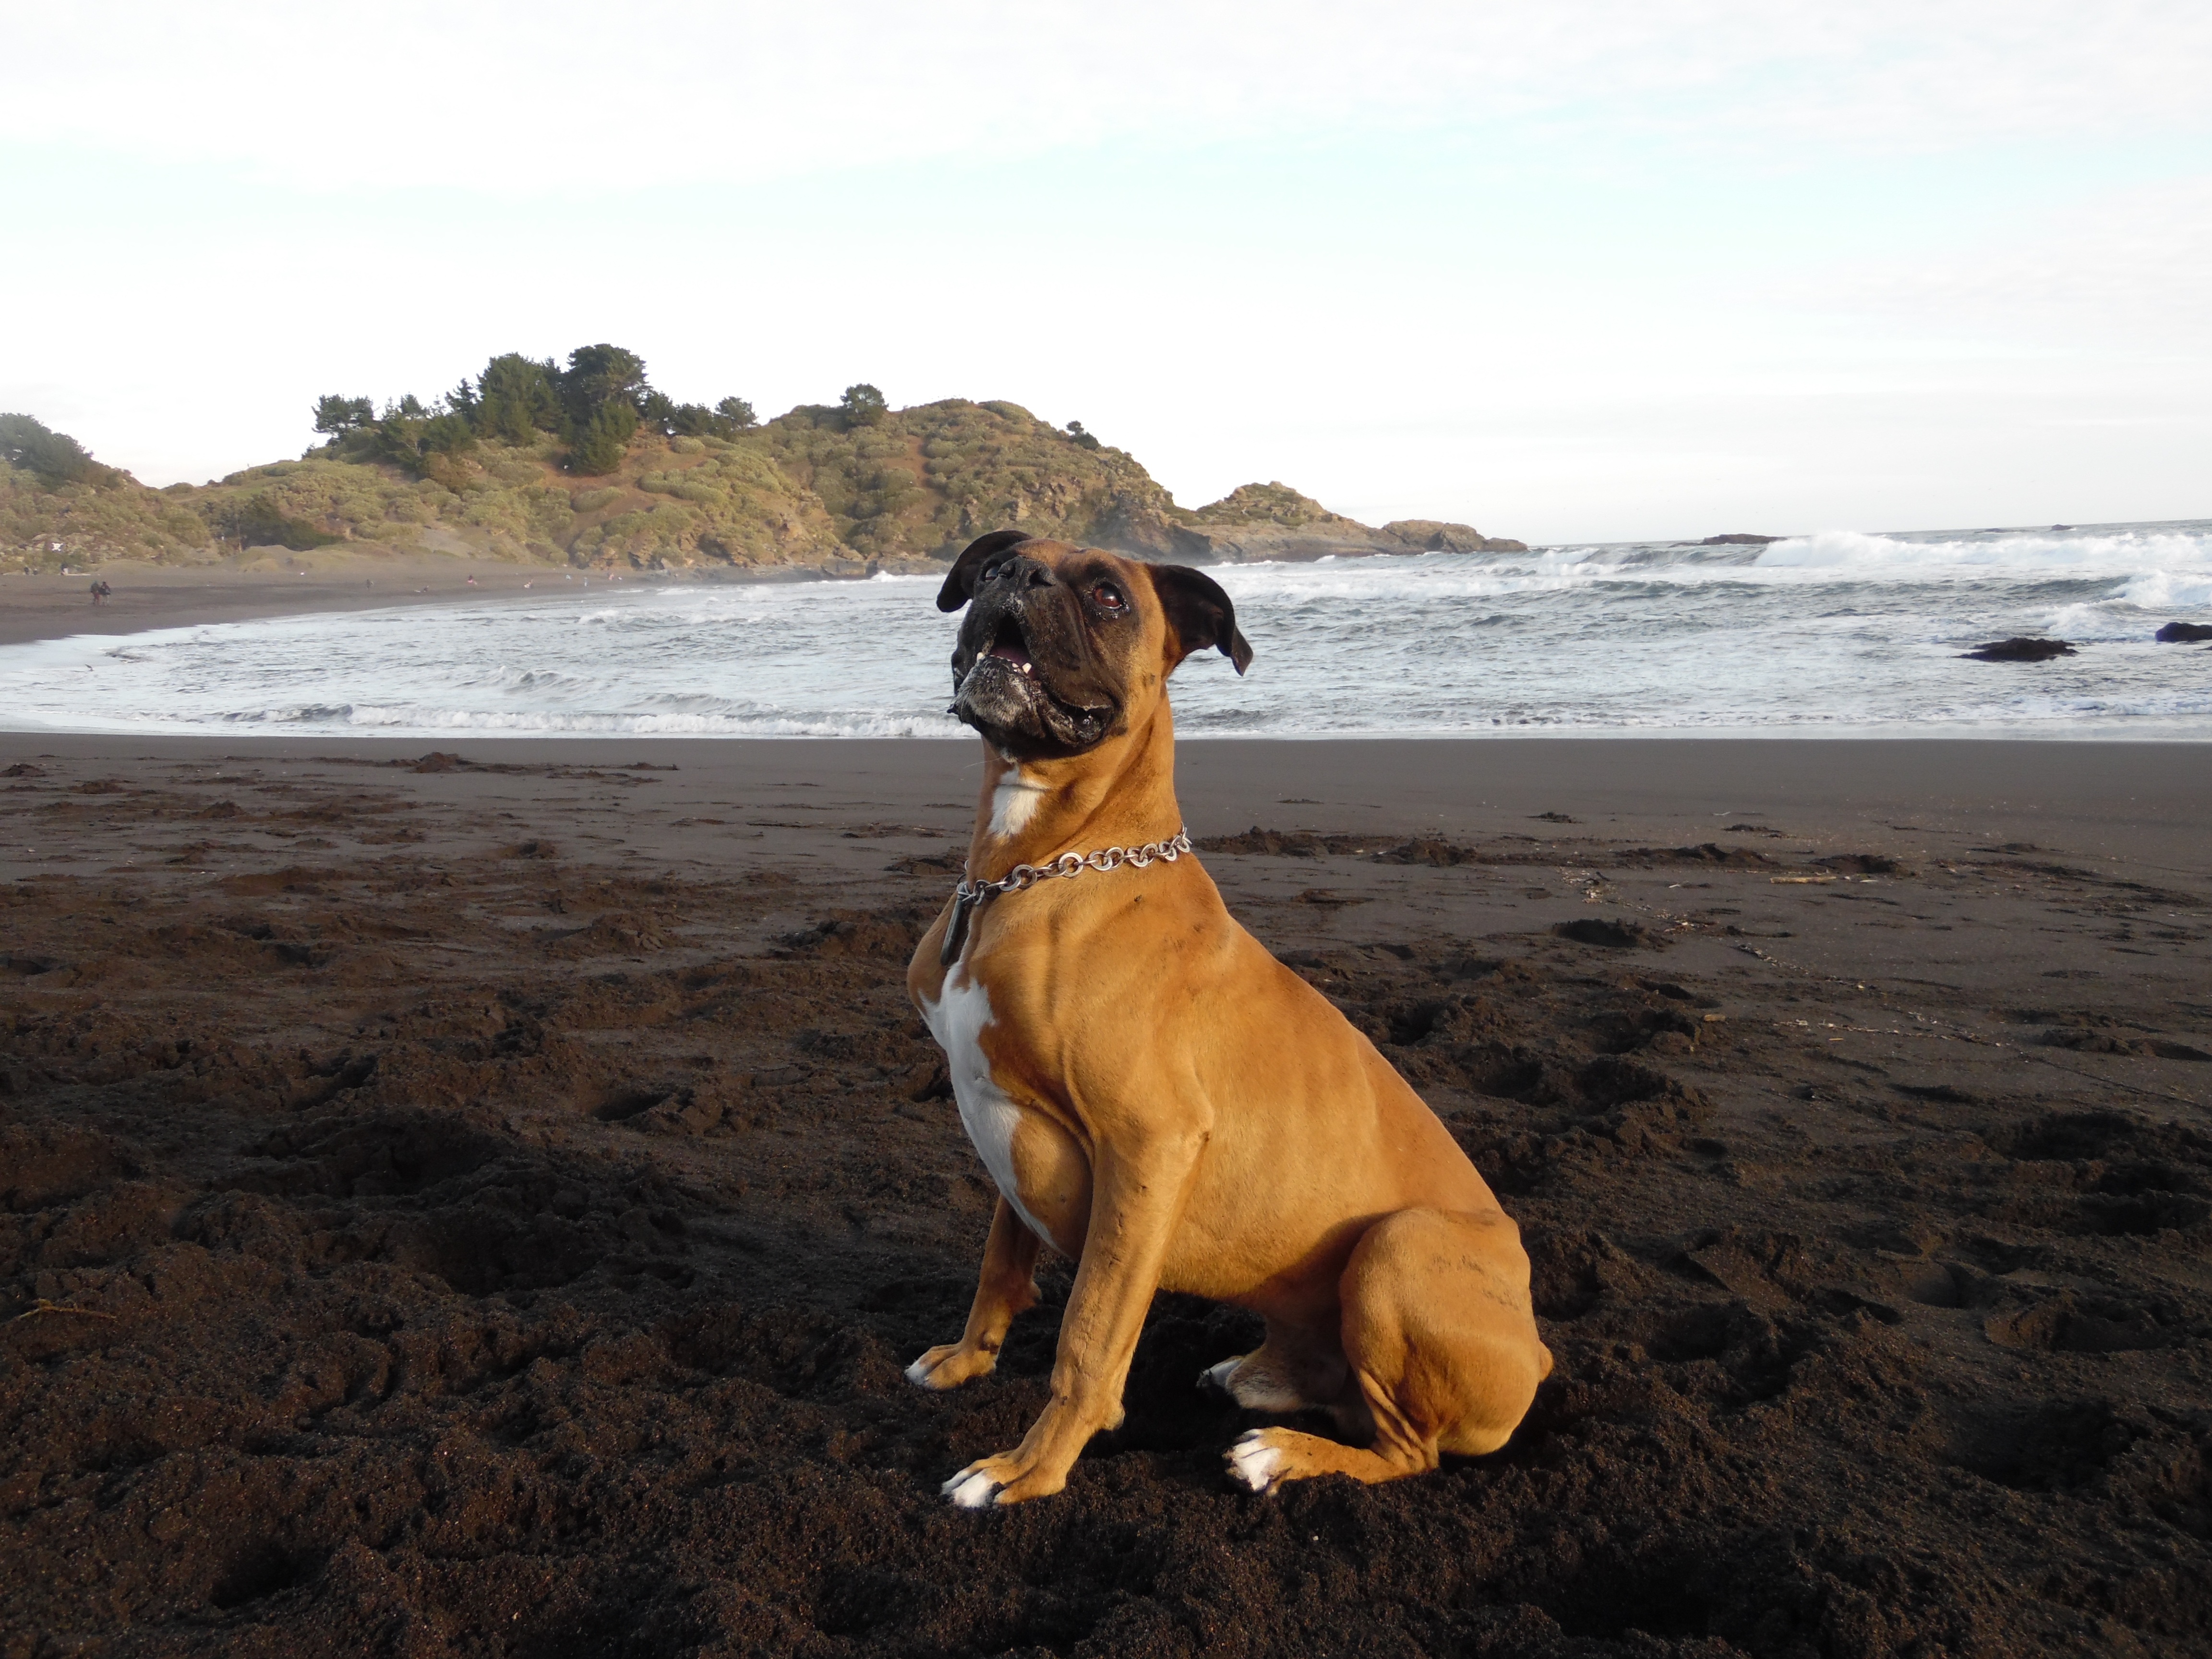
beach, dog, mammal, boxer, vertebrate, guard dog, bullmastiff, dog like mammal, tosa